West Trenton Line

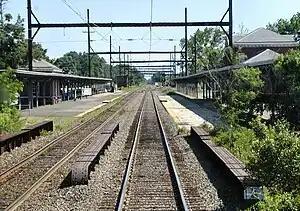
West Trenton station

Like all of the Reading Company's commuter lines, the West Trenton Line was electrified in the early 1930s and has a mix of at-grade and grade separated crossings. Electrified service to West Trenton was opened on July 26, 1931. The RDG planned to also electrify tracks between West Trenton and the CNJ Terminal in Jersey City for long-distance service, but had to drop plans for electrification outside of the commuter service area due to economic setbacks as a result of the Great Depression.